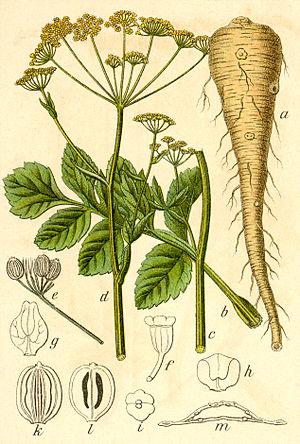
Le panais est une plante herbacée bisannuelle à racine charnue originaire d'Europe, appartenant à la famille des Apiacées.